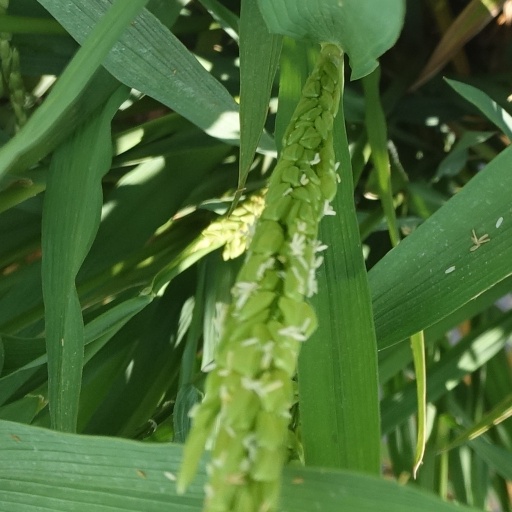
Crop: rice